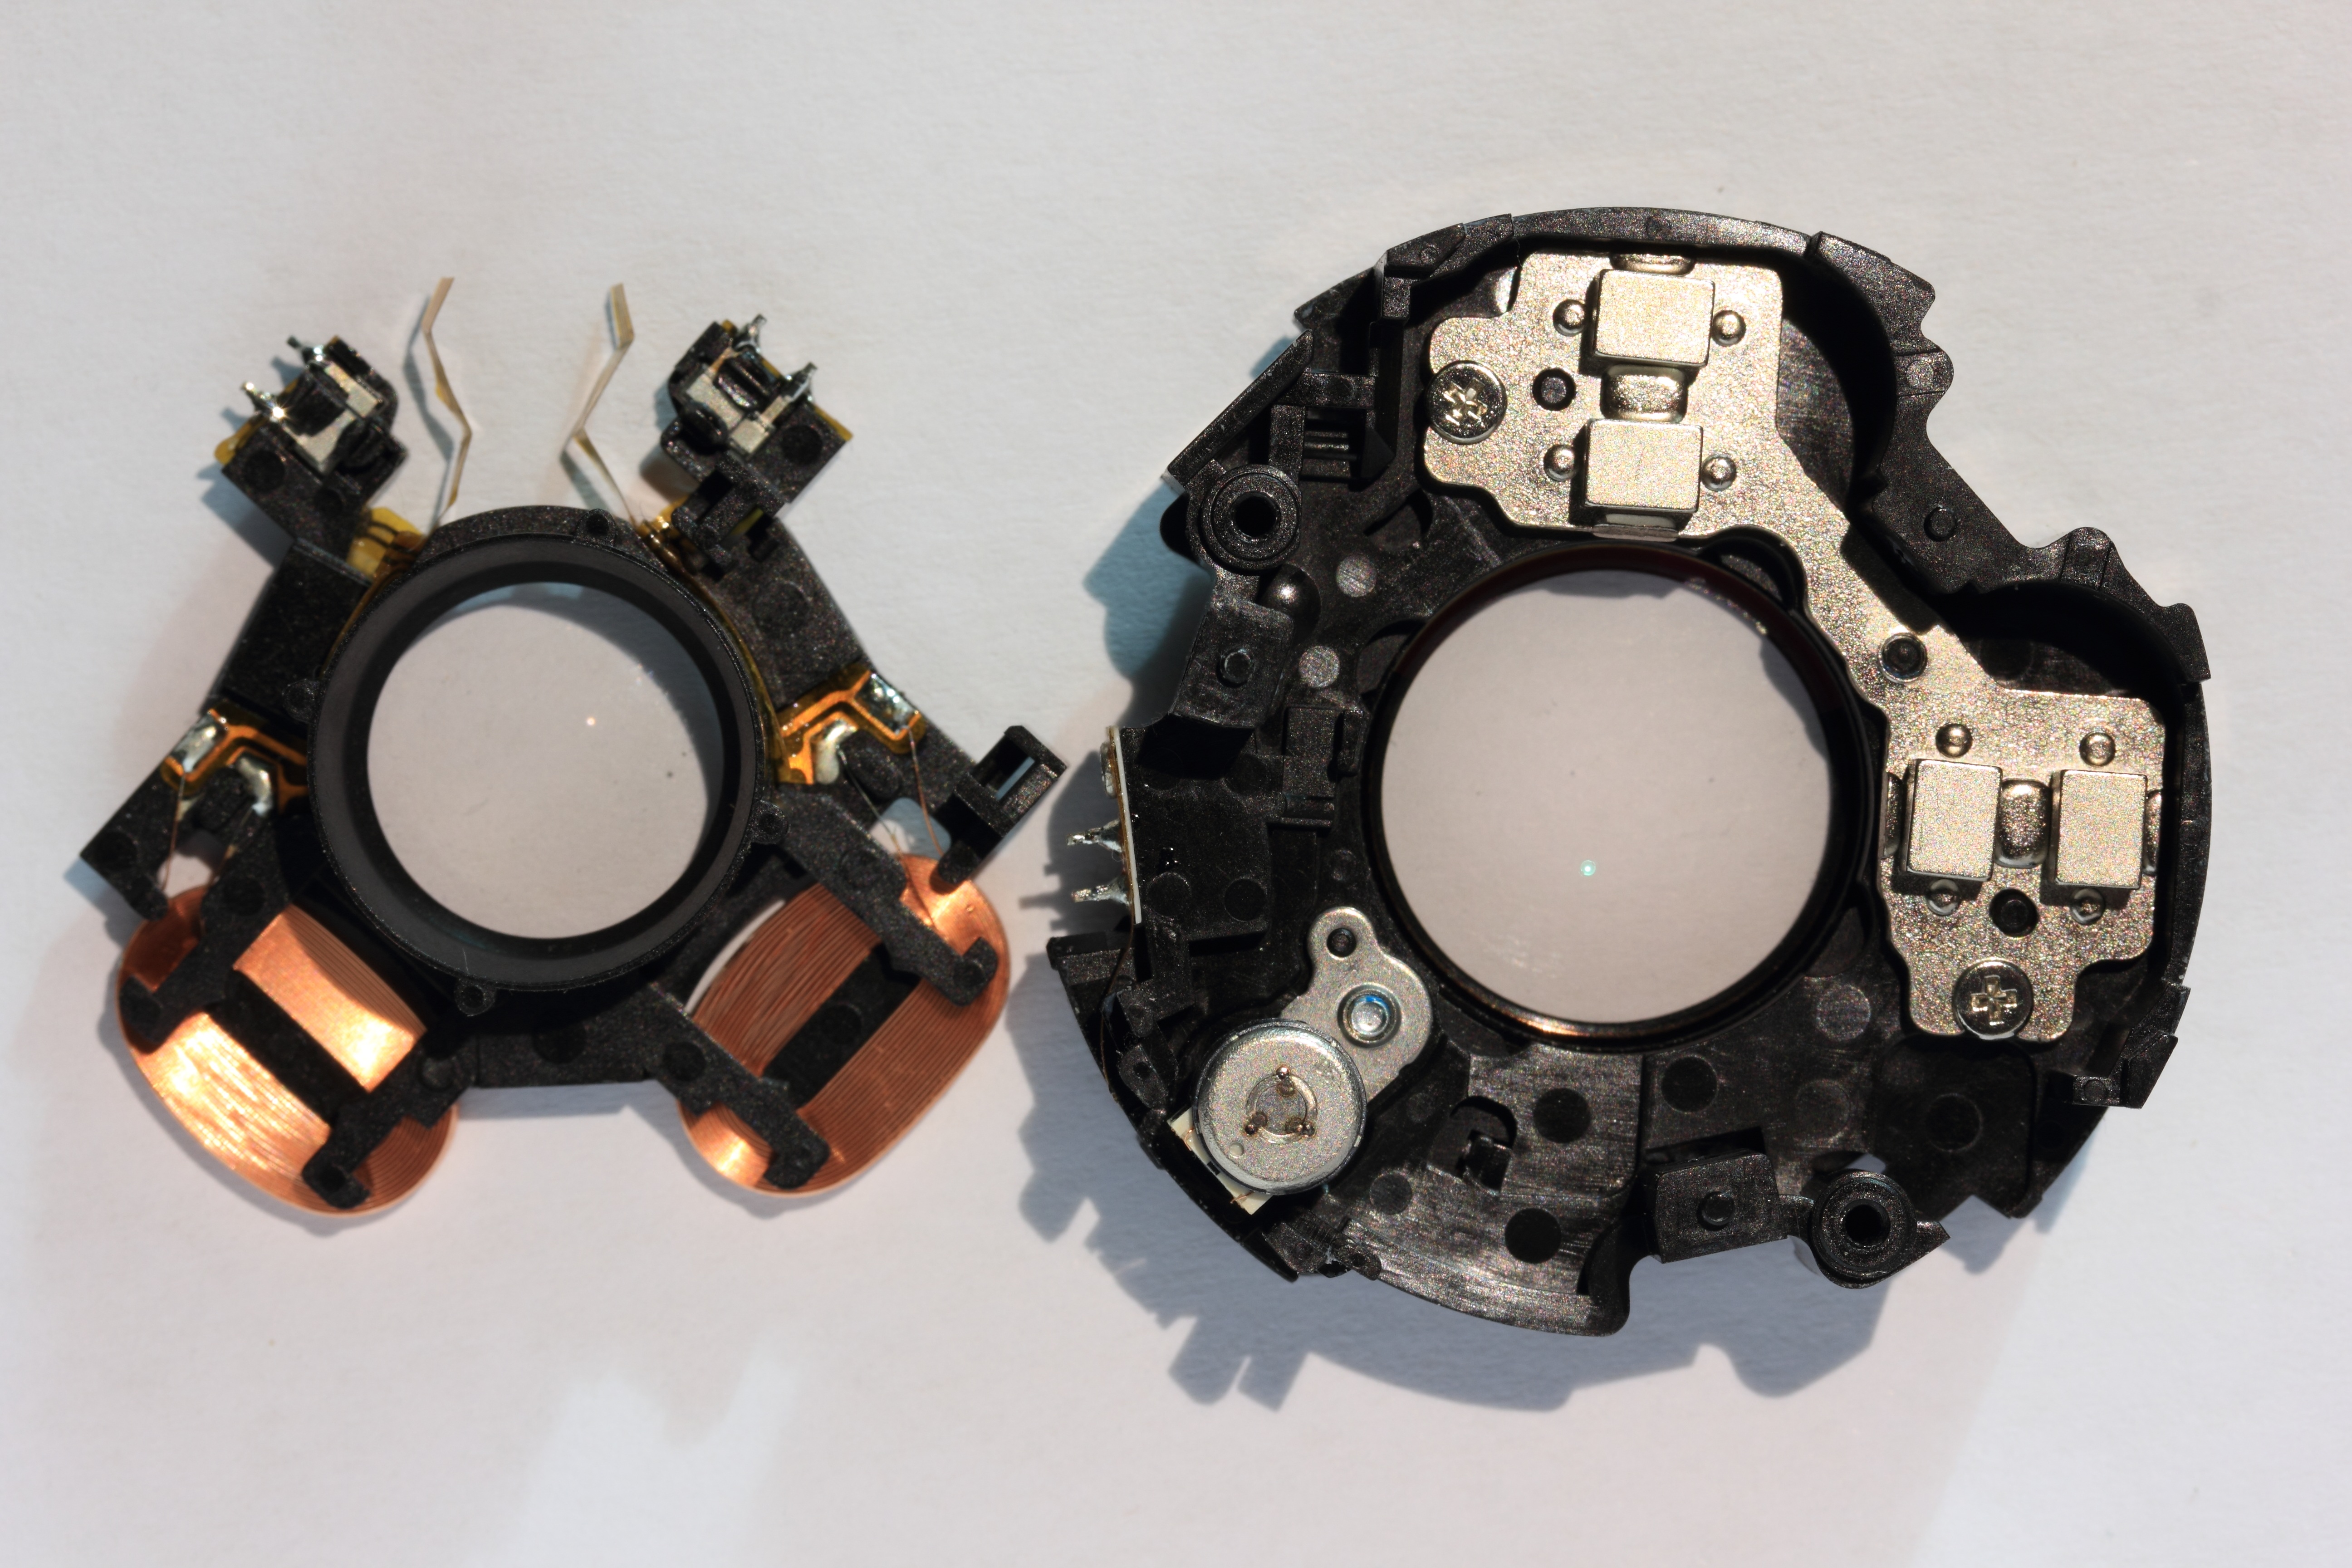
hand, board, lens, canon, steering wheel, surface, coil, mechanism, moving, eos, is, electronics, components, image, electric, printed, circuits, circuitry, magnets, magnetic, mounted, pcb, actuator, integrated, stabilization, ef s, 17 85, stator